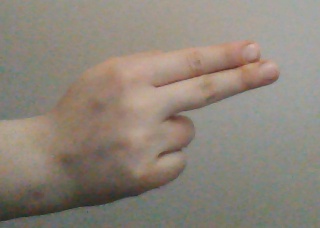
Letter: ain